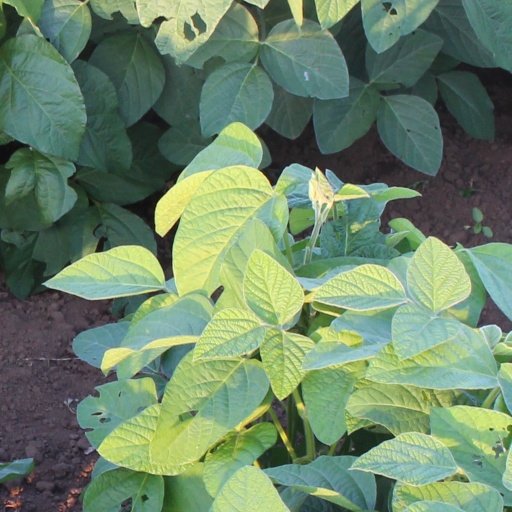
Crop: soybean